O-GlcNAc

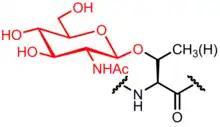
"O"-GlcNAc is a post-translational modification found on serine and threonine residues defined by a β-glycosidic bond between the side-chain hydroxyl and "N"-acetylglucosamine. GlcNAc moiety shown in red.

O"-GlcNAc (short for O"-linked GlcNAc or "O"-linked β-"N"-acetylglucosamine) is a reversible enzymatic post-translational modification that is found on serine and threonine residues of nucleocytoplasmic proteins. The modification is characterized by a β-glycosidic bond between the hydroxyl group of serine or threonine side chains and "N"-acetylglucosamine (GlcNAc). "O"-GlcNAc differs from other forms of protein glycosylation: (i) "O"-GlcNAc is not elongated or modified to form more complex glycan structures, (ii) "O"-GlcNAc is almost exclusively found on nuclear and cytoplasmic proteins rather than membrane proteins and secretory proteins, and (iii) "O"-GlcNAc is a highly dynamic modification that turns over more rapidly than the proteins which it modifies. "O"-GlcNAc is conserved across metazoans.